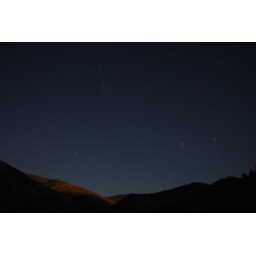
The sky opposite the moonset in Provo Canyon. You can see some higher mountains are still in moonlight.